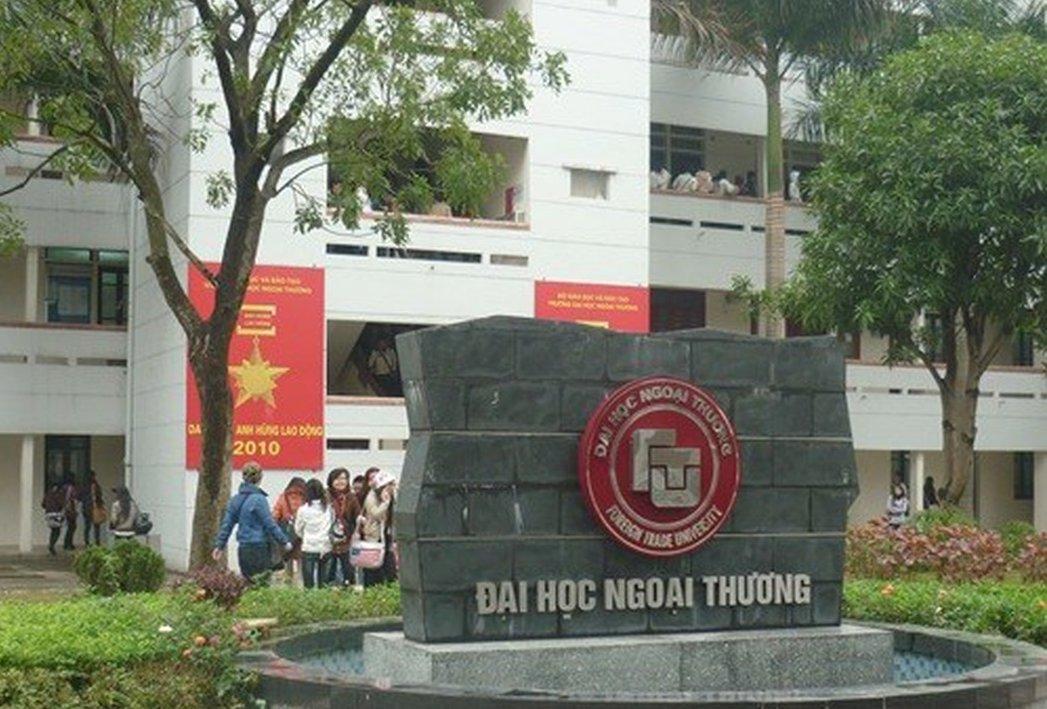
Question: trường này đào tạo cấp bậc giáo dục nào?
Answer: trường này đào tạo đại học